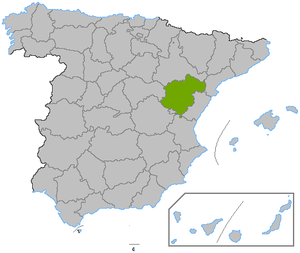
Teruel (provins)
Teruel er en provins i det nordøstlige Spanien, i den autonome region Aragón. Den grænser til provinserne Tarragona, Castellón, Valencia, Cuenca, Guadalajara og Zaragoza.